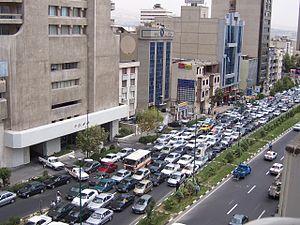
Téhéran [teeʁɑ̃], est la capitale et la plus grande ville d'Iran. Située dans le nord du pays, au pied des monts Elbourz, la ville donne son nom à la province dont elle est également la capitale. Téhéran a vu sa population multipliée par 40 depuis qu'elle est devenue la capitale à la suite du changement de dynastie de 1786. En 2015, la ville compte environ 9 000 000 habitants ; et l'agglomération plus de 15 000 000. La ville possède un métro et un dense réseau autoroutier.